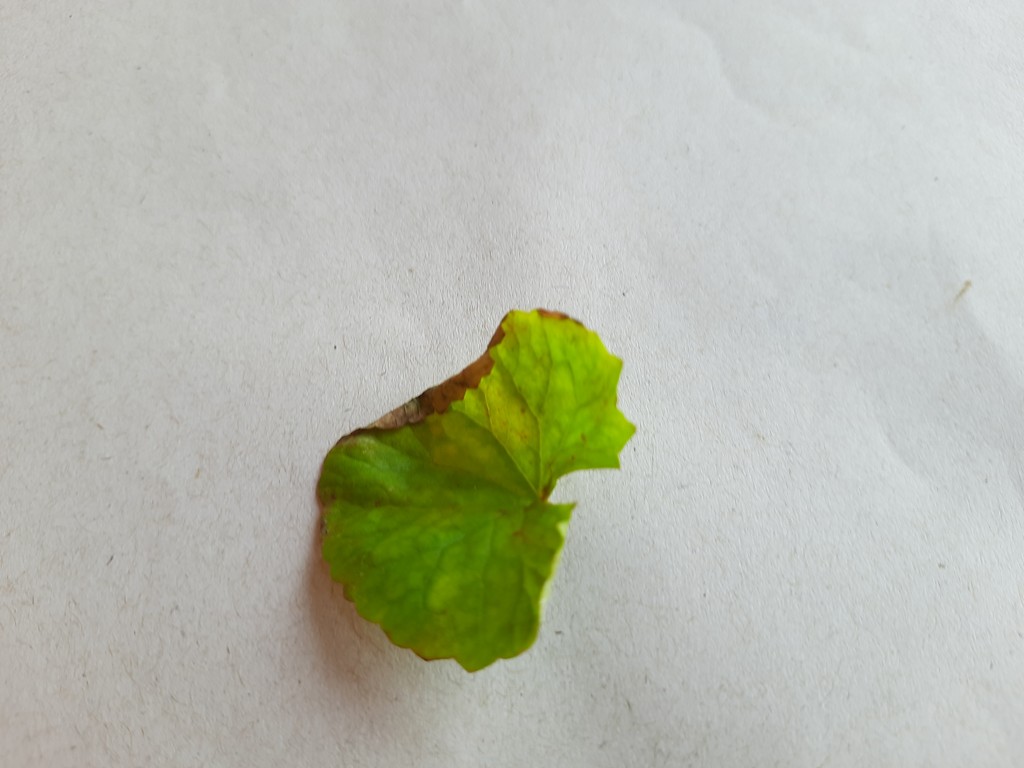
Label: Unhealthy